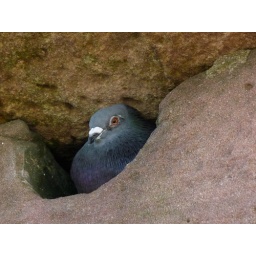
Pigeon found a small hole in the wall of Fort Perch Rock, New Brighton for its home